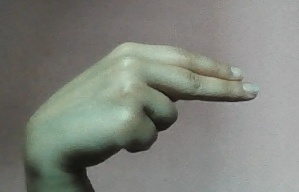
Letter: ain